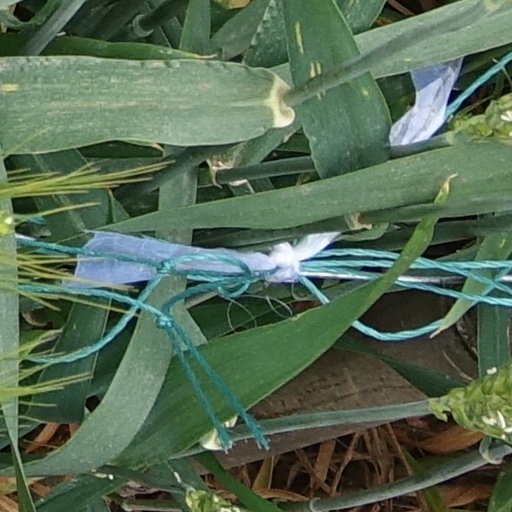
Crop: wheat